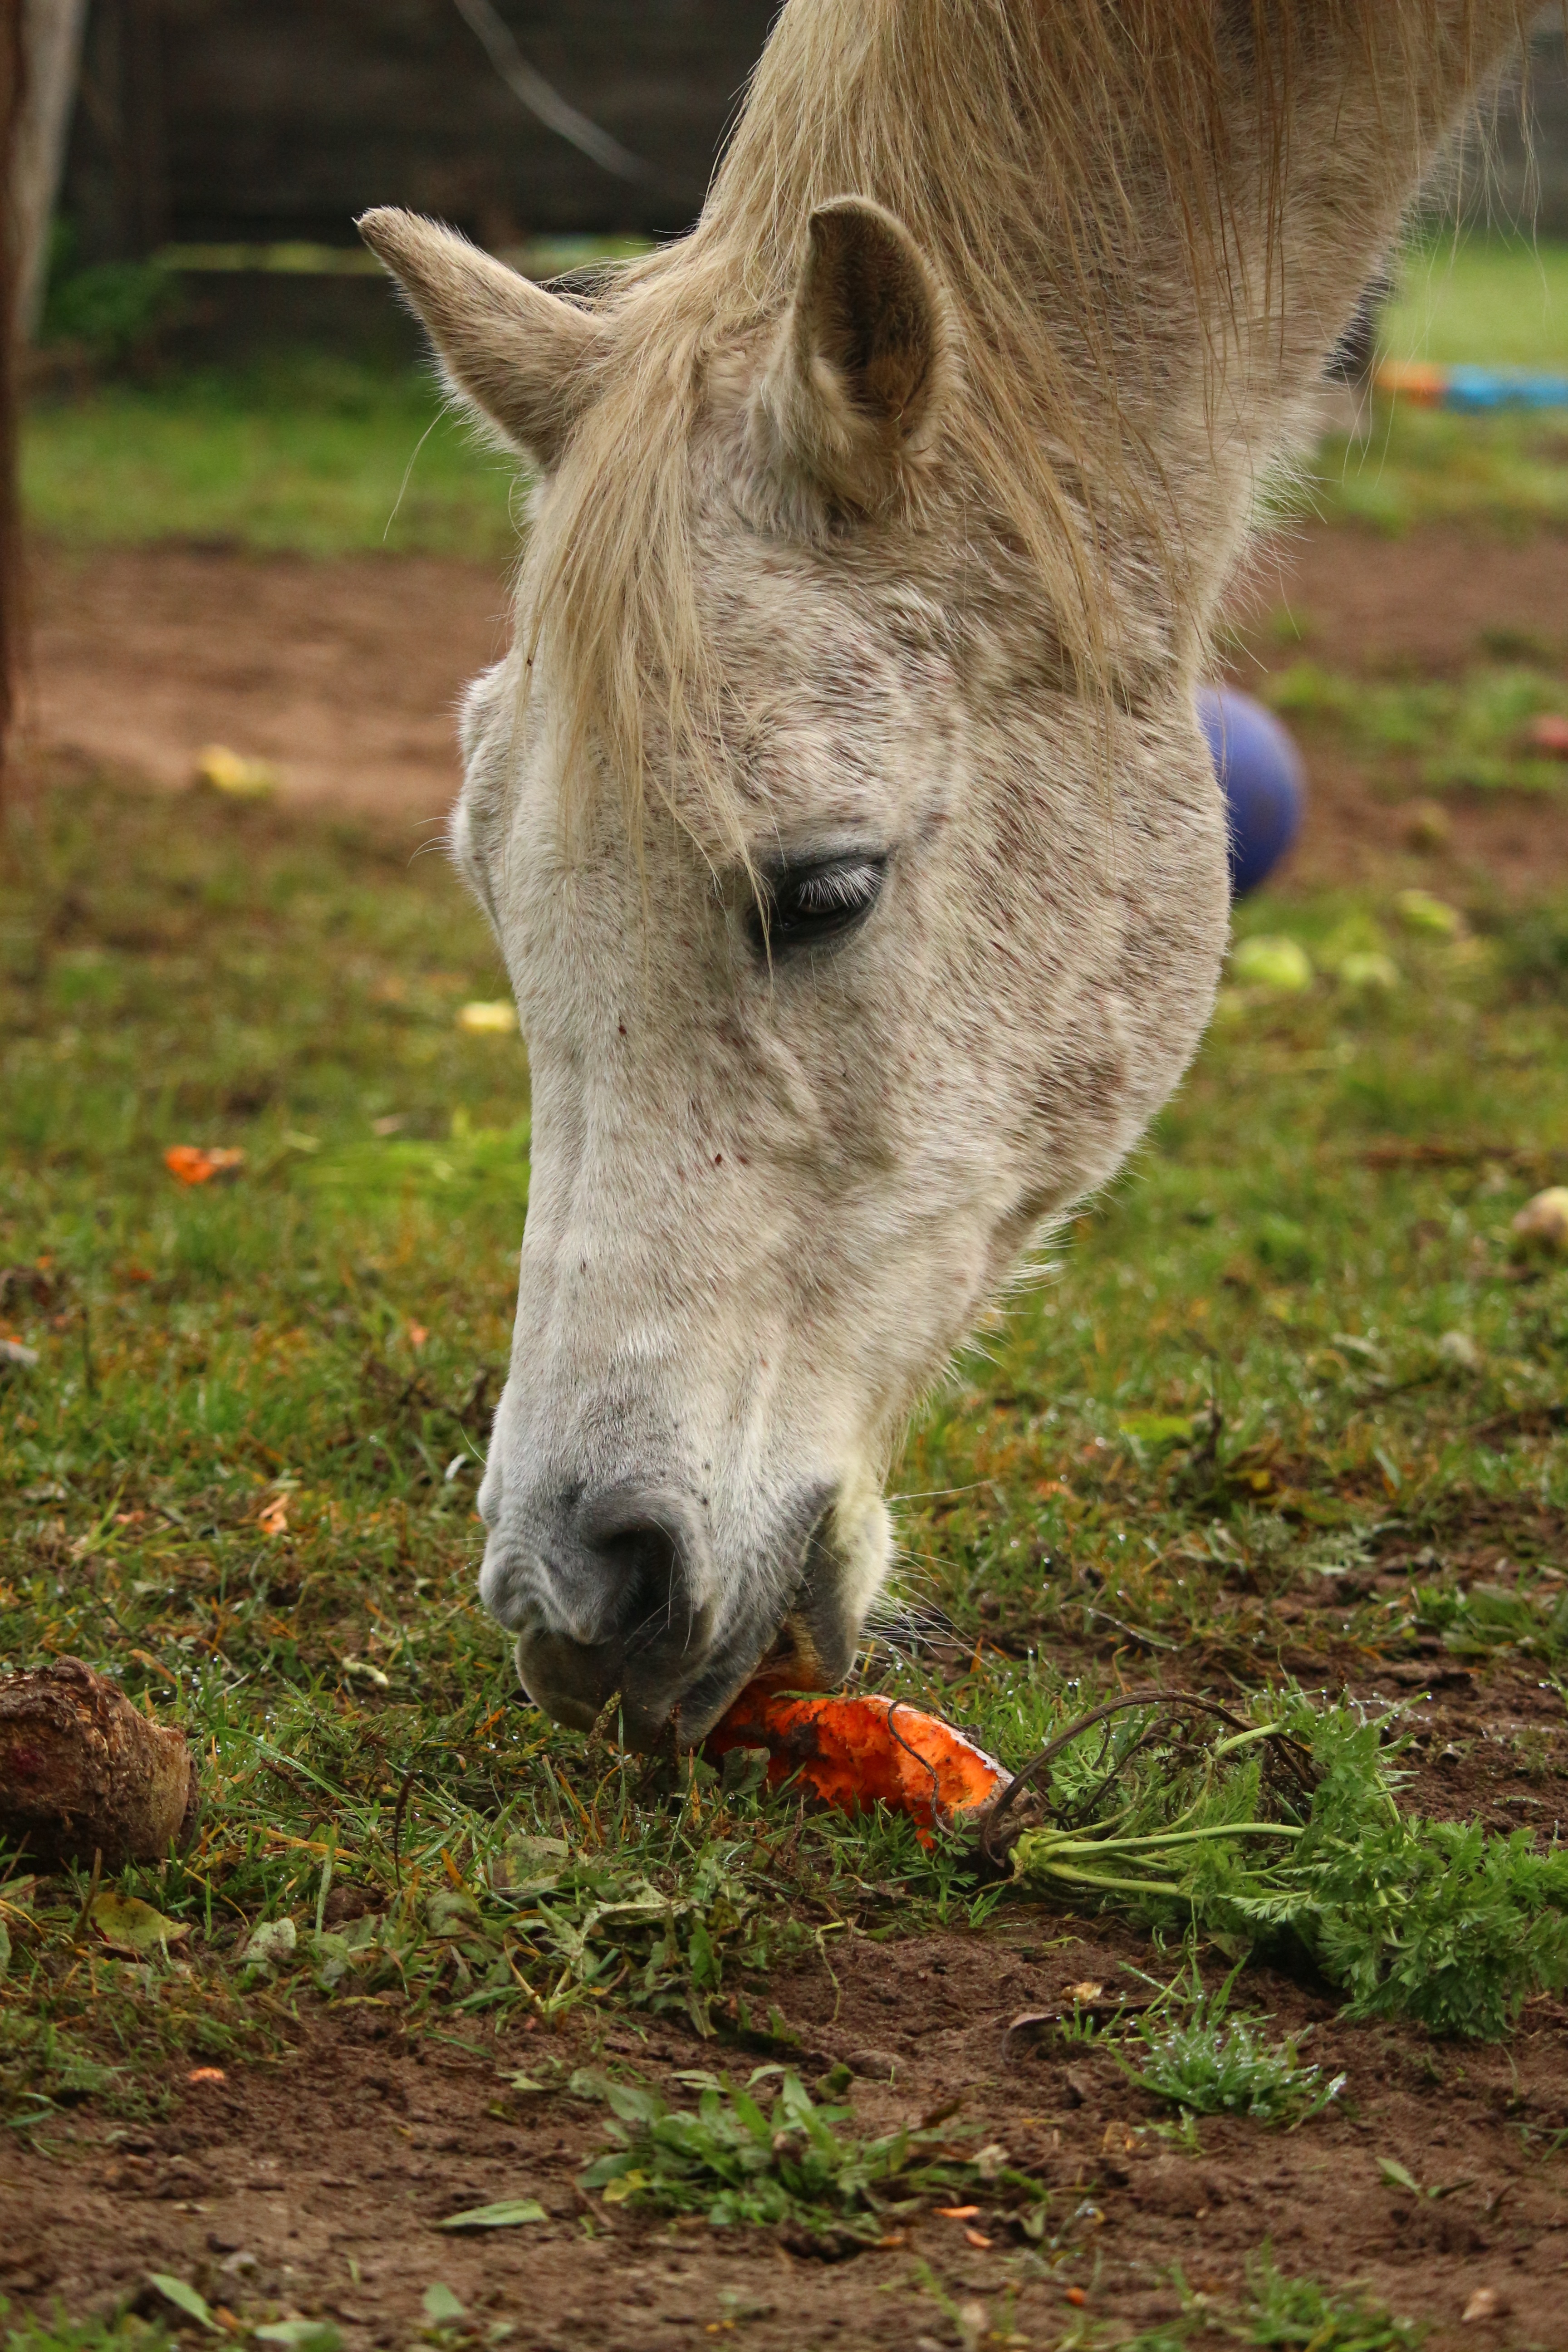
apple, wildlife, pasture, horse, mammal, mane, eat, fauna, carrot, donkey, vertebrate, mare, mold, foal, horse head, carrots, thoroughbred arabian, pack animal, horse like mammal